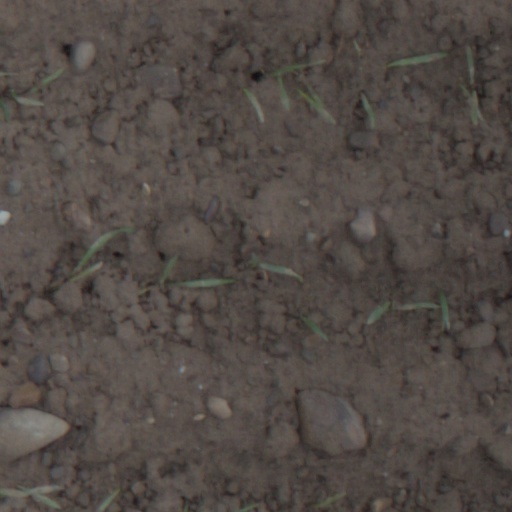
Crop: wheat